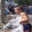
Label: boy